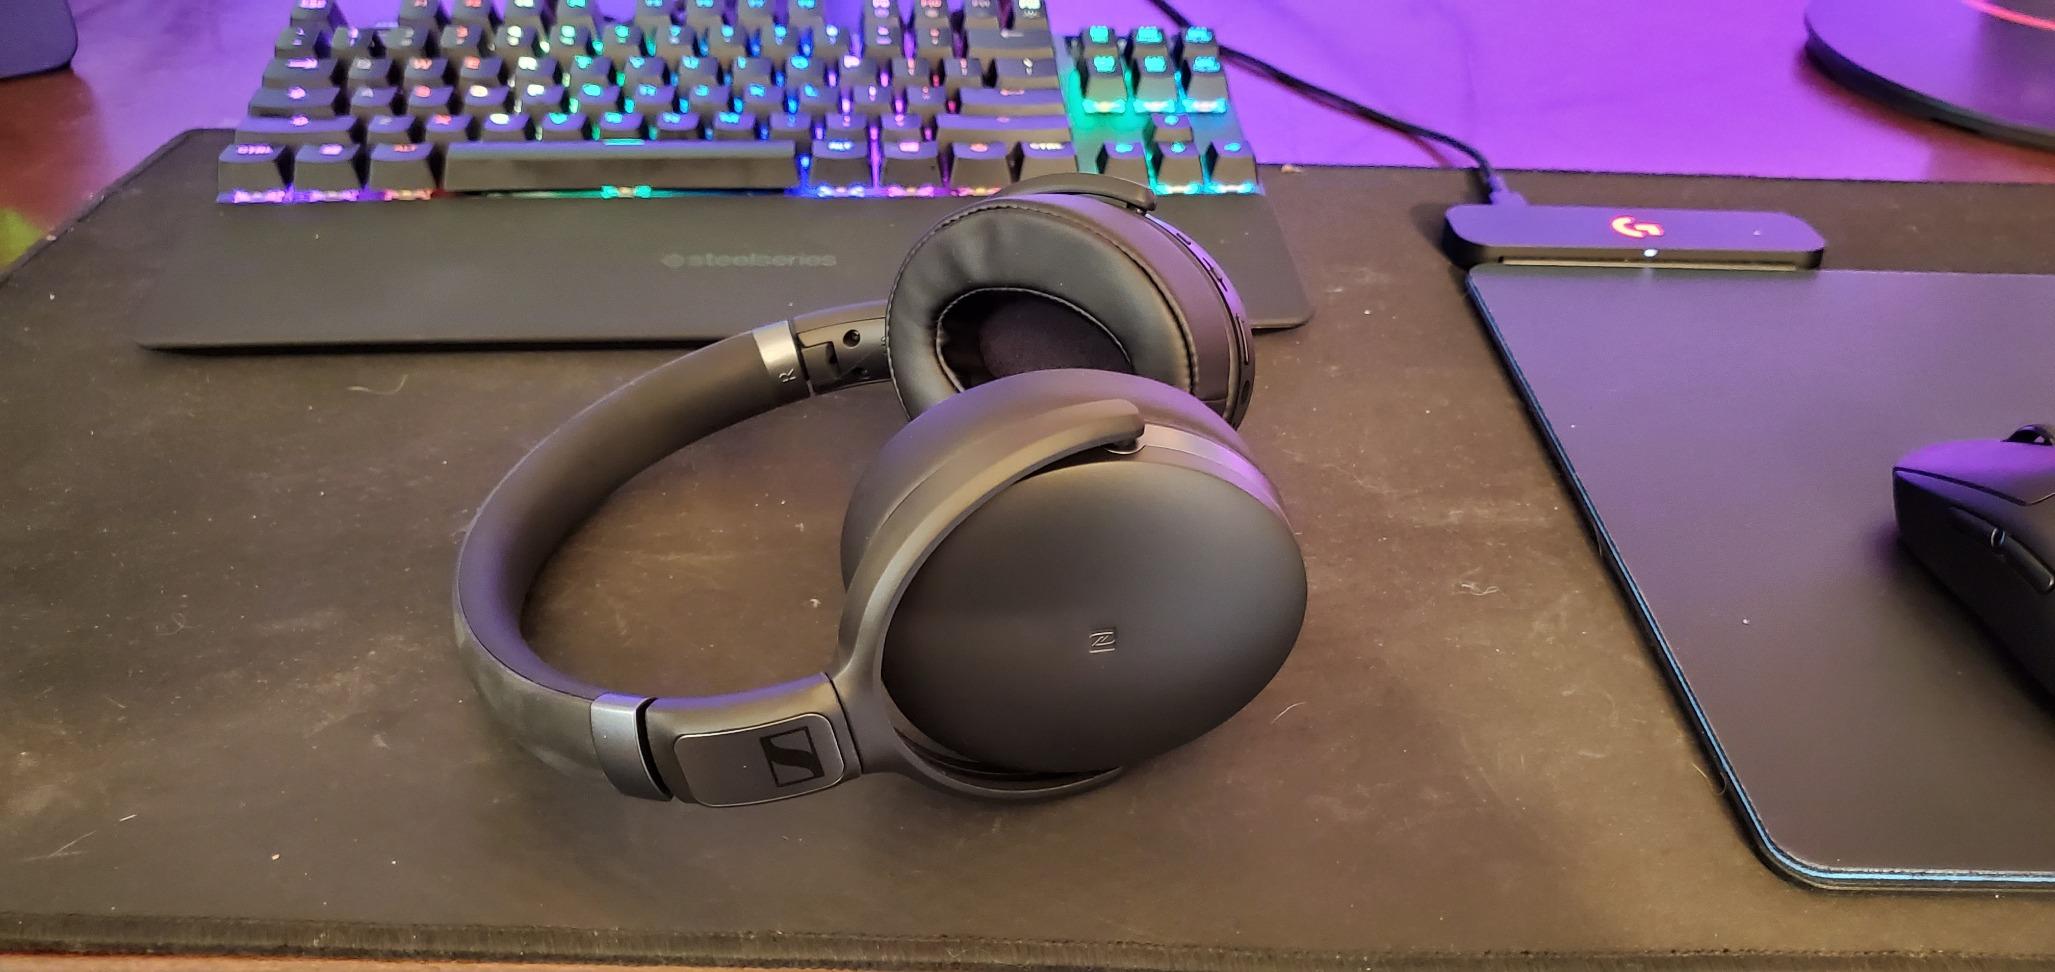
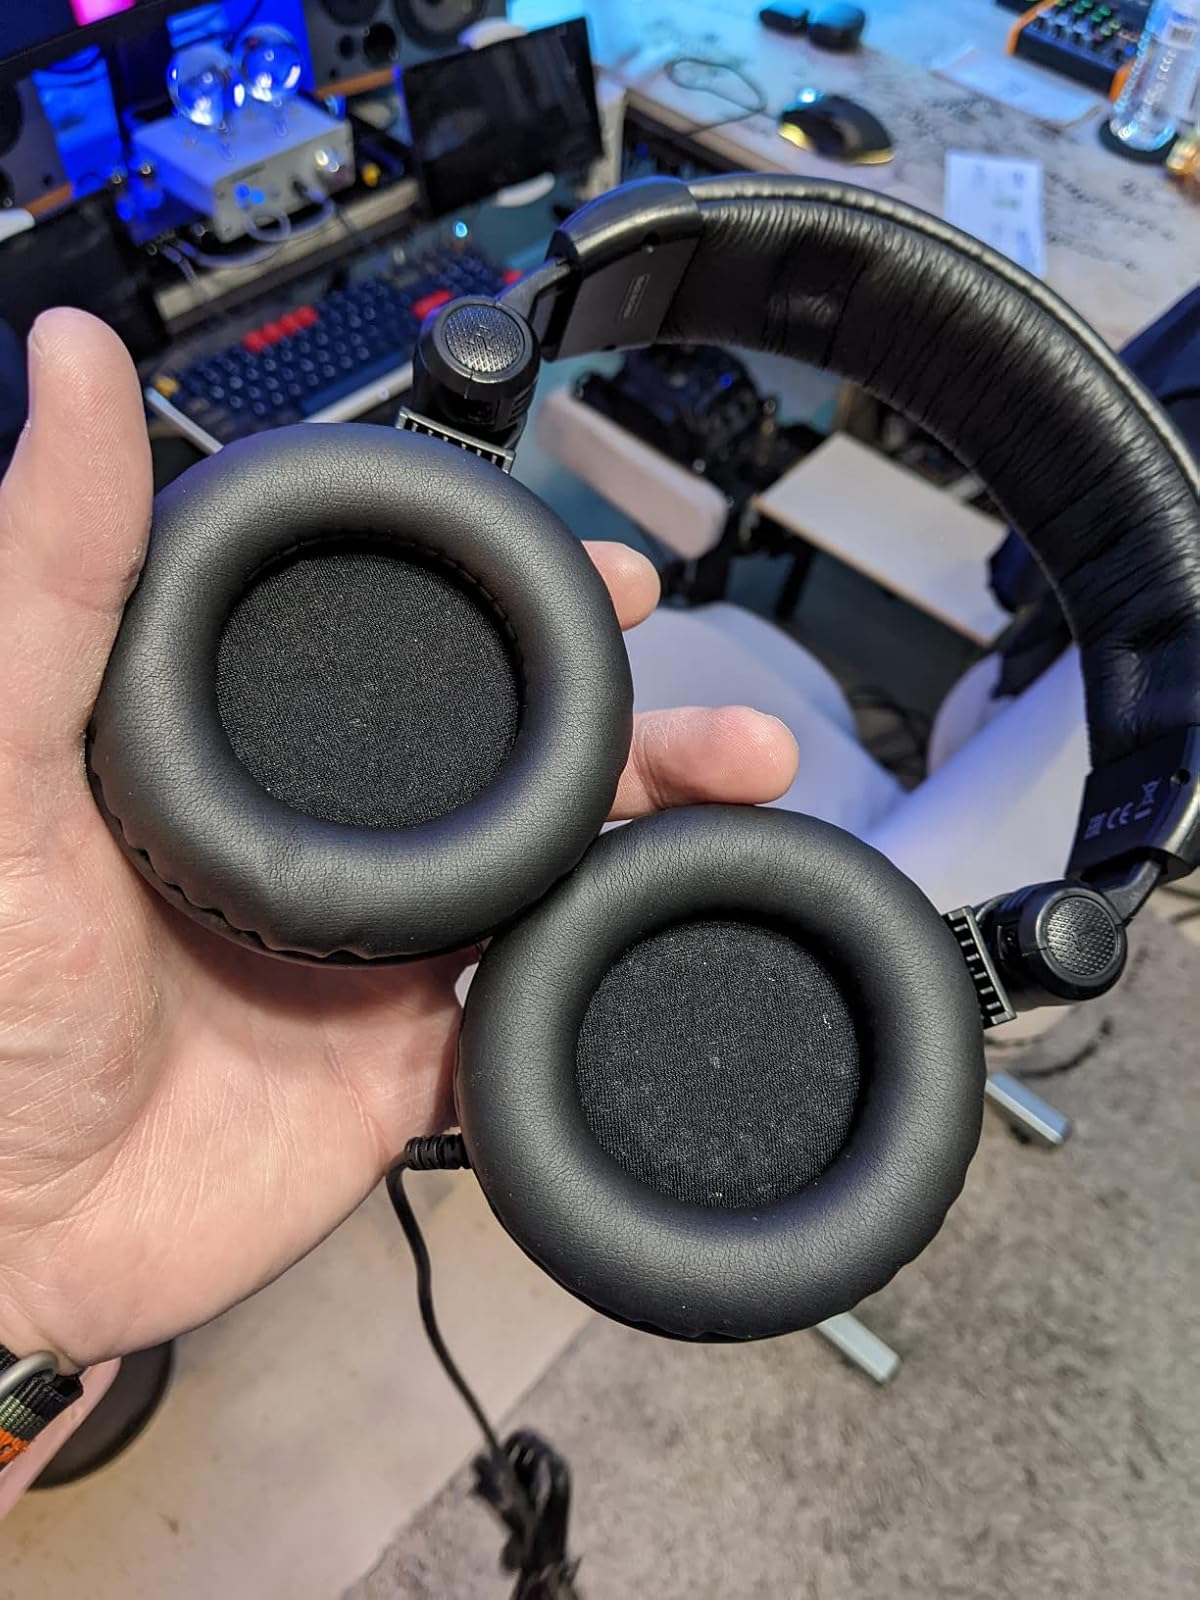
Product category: headphones
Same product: no